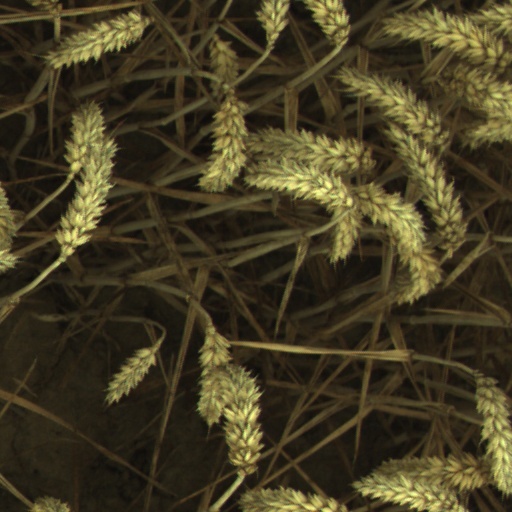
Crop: wheat